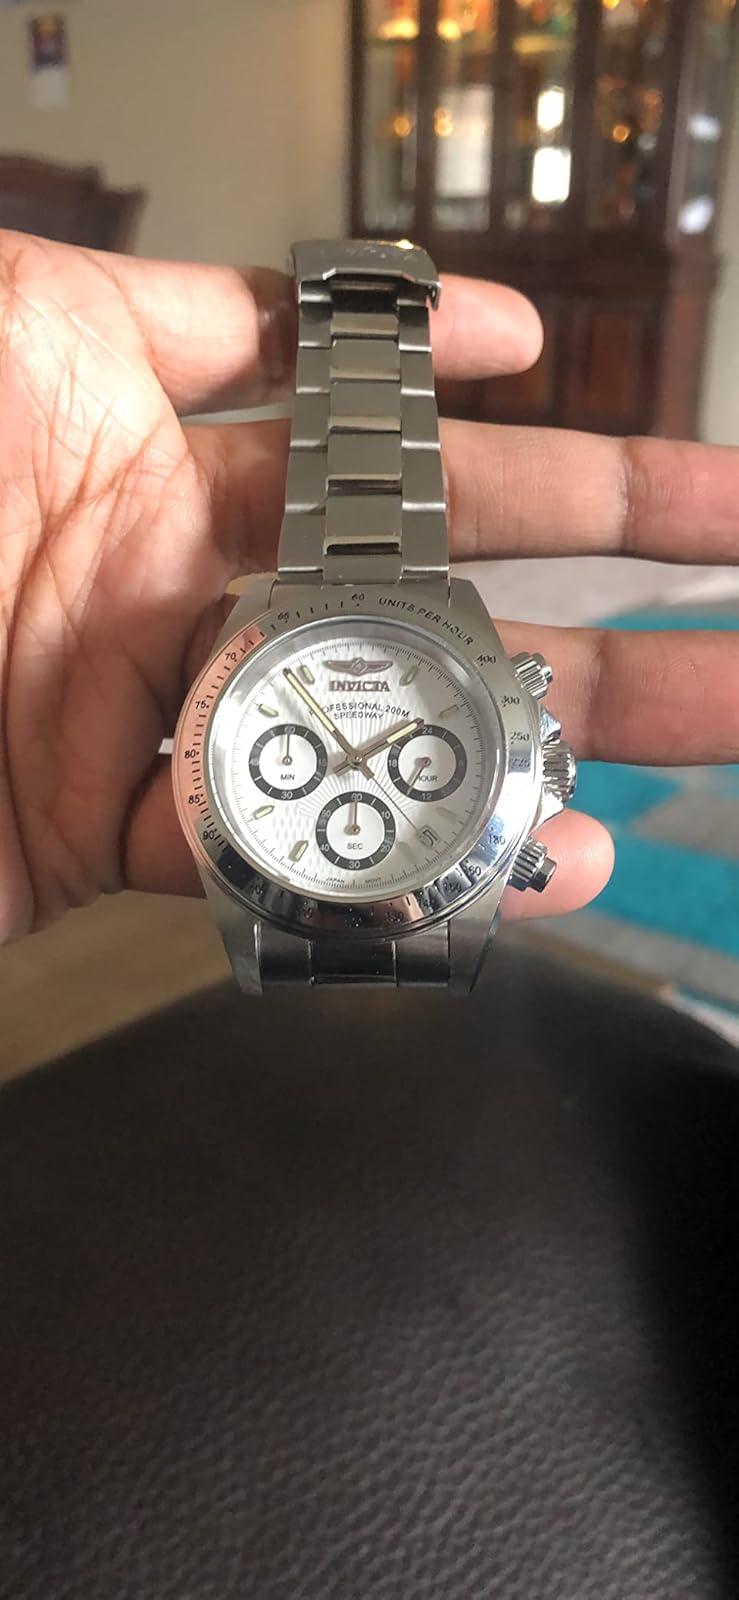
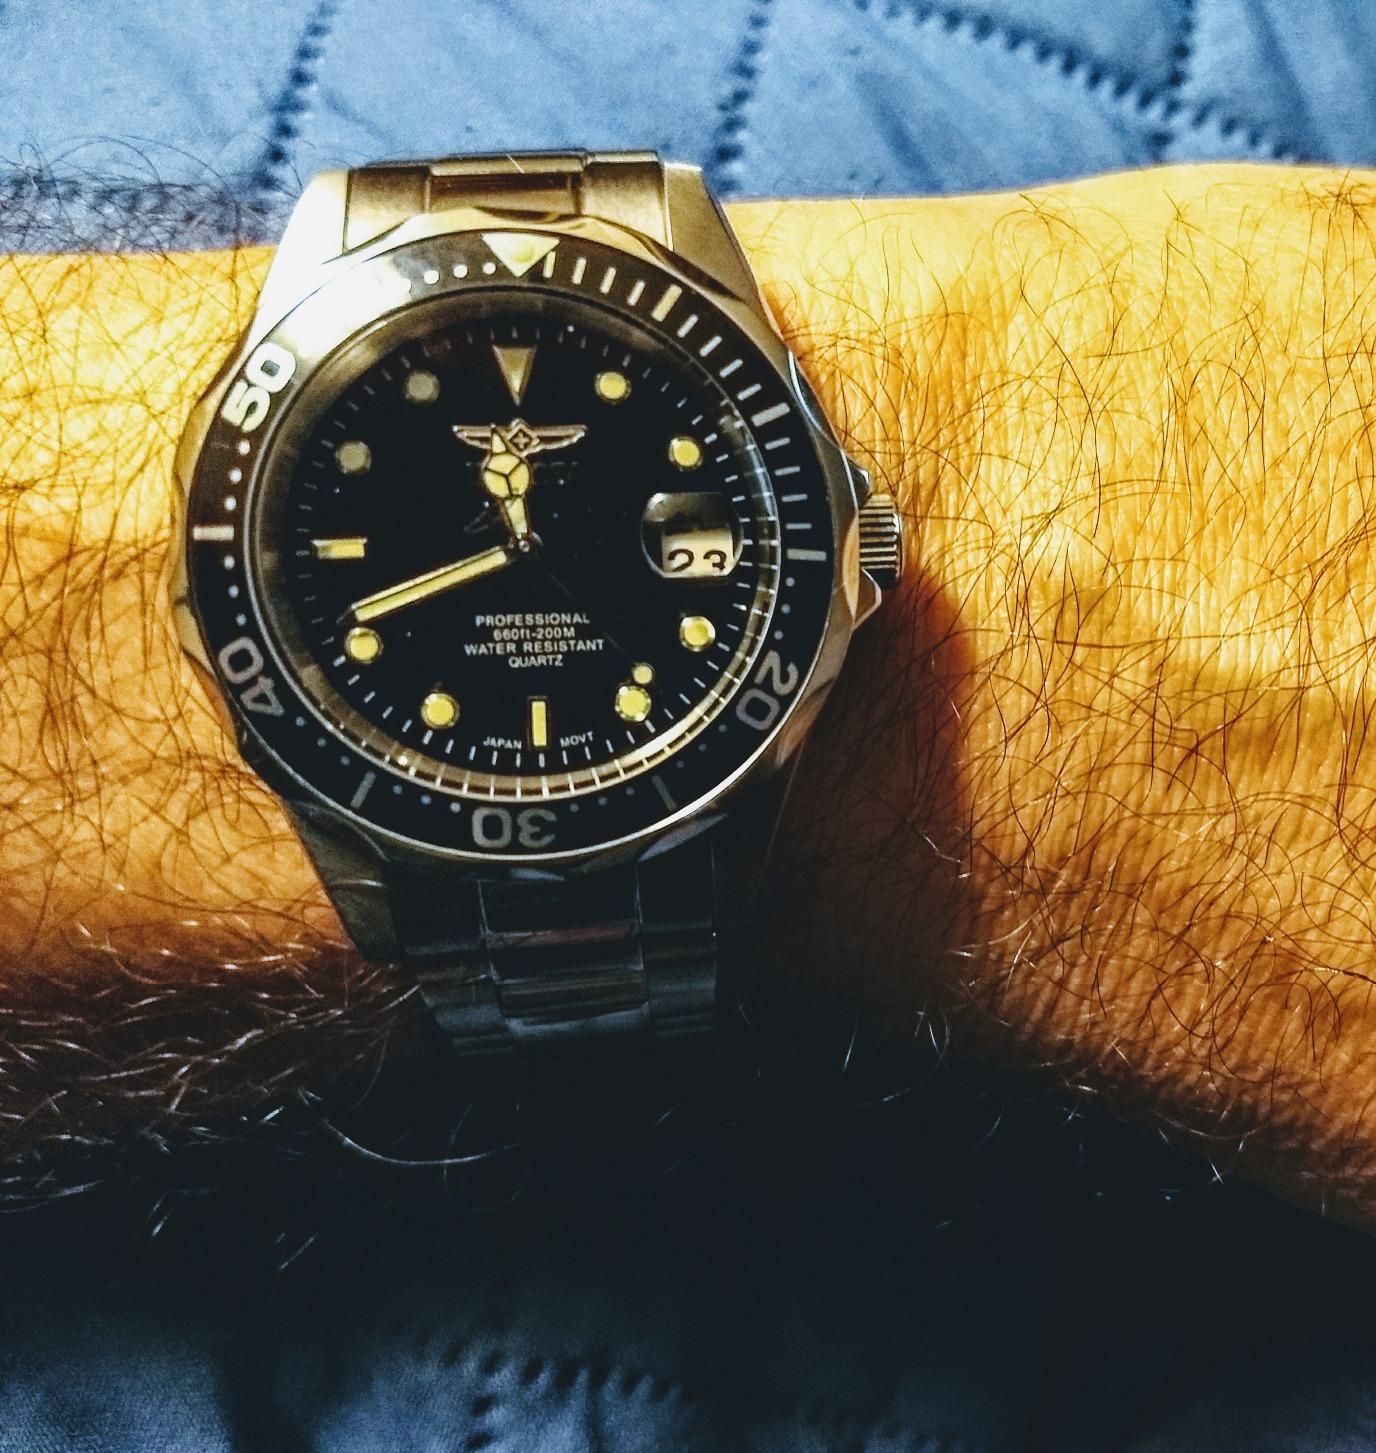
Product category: accessories_watch
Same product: no